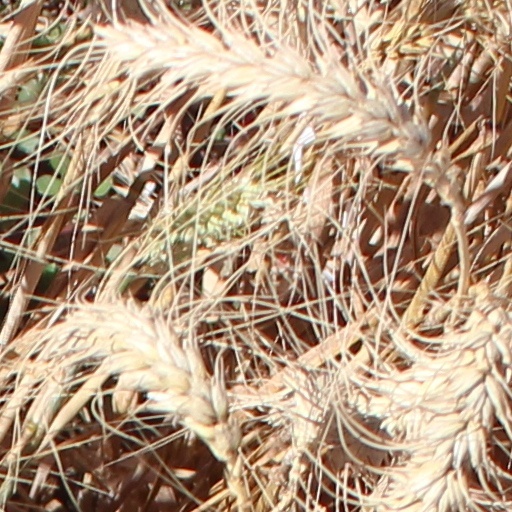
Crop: wheat